Suaeda australis

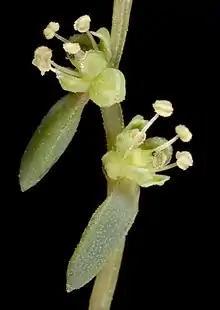
"Suaeda australis"

Suaeda australis, the austral seablite, is a species of plant in the family Amaranthaceae, native to Australia.It was first described in 1810 by Robert Brown as "Chenopodium australe". In 1831 Alfred Moquin-Tandon transferred it to the genus, "Suaeda", to give its present name.